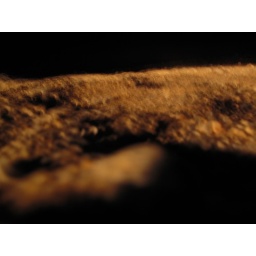
just kidding it's sand on burying hill beach, lit up by a car at night.